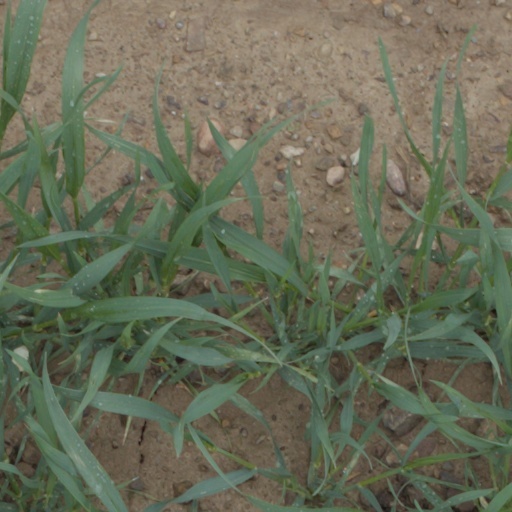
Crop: wheat